Orglandes German war cemetery

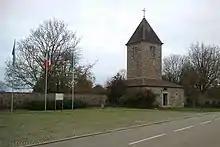
Entrance to the cemetery

Orglandes War Cemetery is a German World War II cemetery in Normandy, France. It is located on the northern edge of the village of Orglandes, about south east of Cherbourg and west of Sainte-Mère-Église on the Cotentin Peninsula. The burials come from summer 1944, immediately following D-Day and the Battle of Normandy. It is the second smallest of the six German war cemeteries in Normandy with a little over 10,000 burials. The cemetery is maintained and managed by the voluntary German War Graves Commission ("Volksbund Deutsche Kriegsgräberfürsorge").